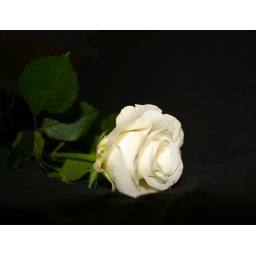
Bereft of inspiration once more, so here's a rose from the beautiful bunch I have in the sitting room.